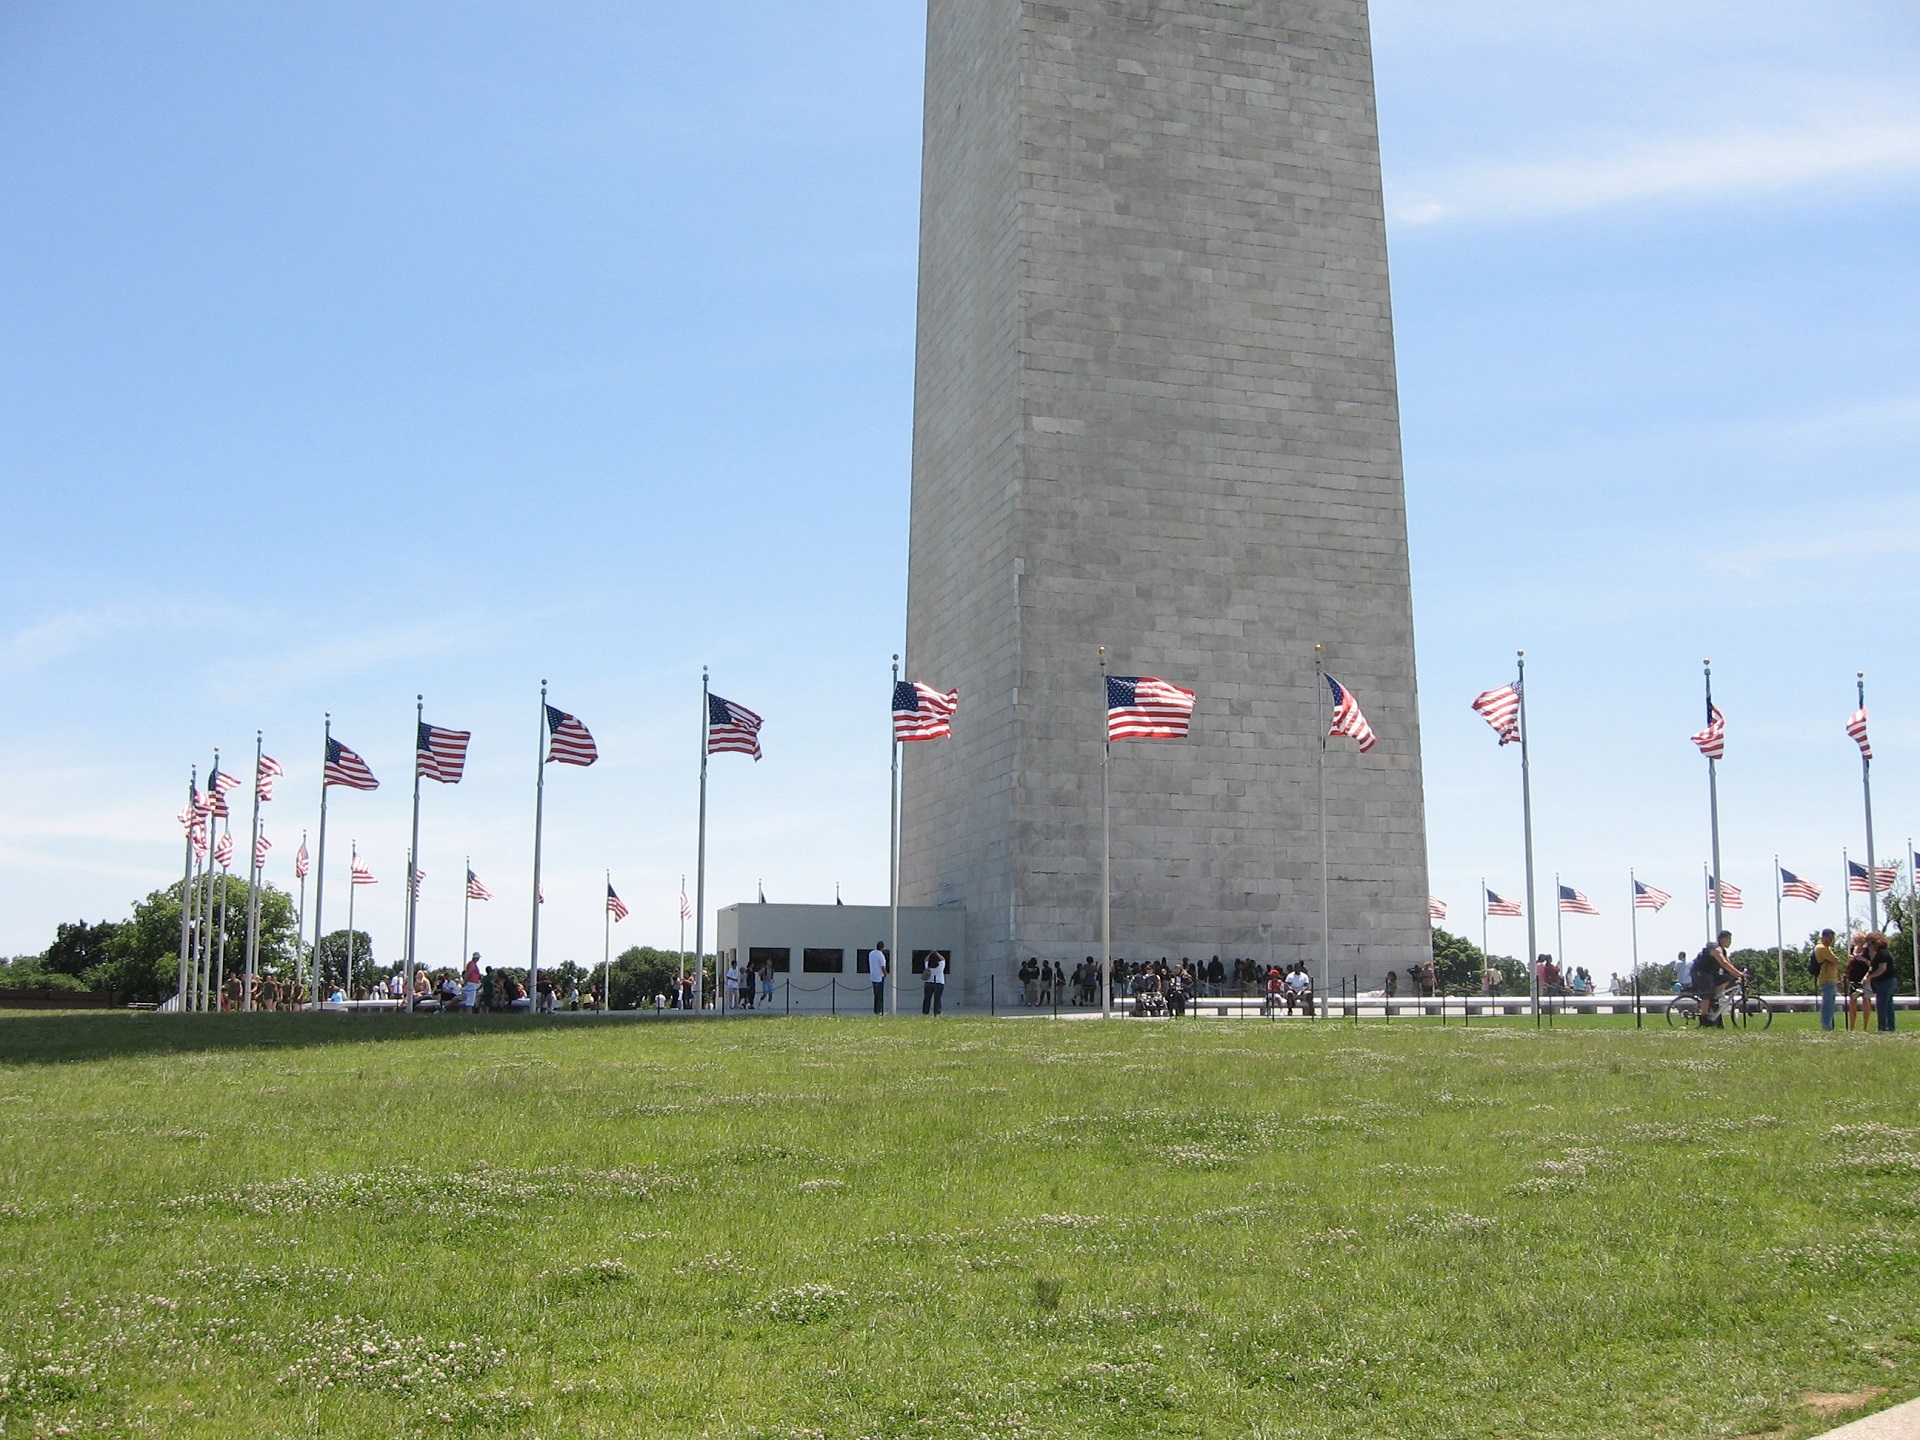
structure, wind, monument, tower, symbol, scenic, usa, landmark, tourism, washington, dc, washington monument, memorial, clouds, tourists, flags, obelisk, mall, government, historical, base, monolith, outdoor structure, president george washington